VS-29

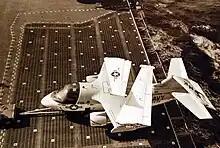
VS-29 on the maiden deployment of the S-3 Viking in 1976.

In 1975, the squadron transitioned to the Lockheed S-3A Viking before making the first West Pacific S-3 Viking deployment as part of CVW-14 on between 30 July 1976 and 28 March 1977. Two more deployments (including one Westpac deployment) followed on as part of CVW-2. This was followed in 1981 by the first deployment of many that VS-29 would make with CVW-15, this time on .